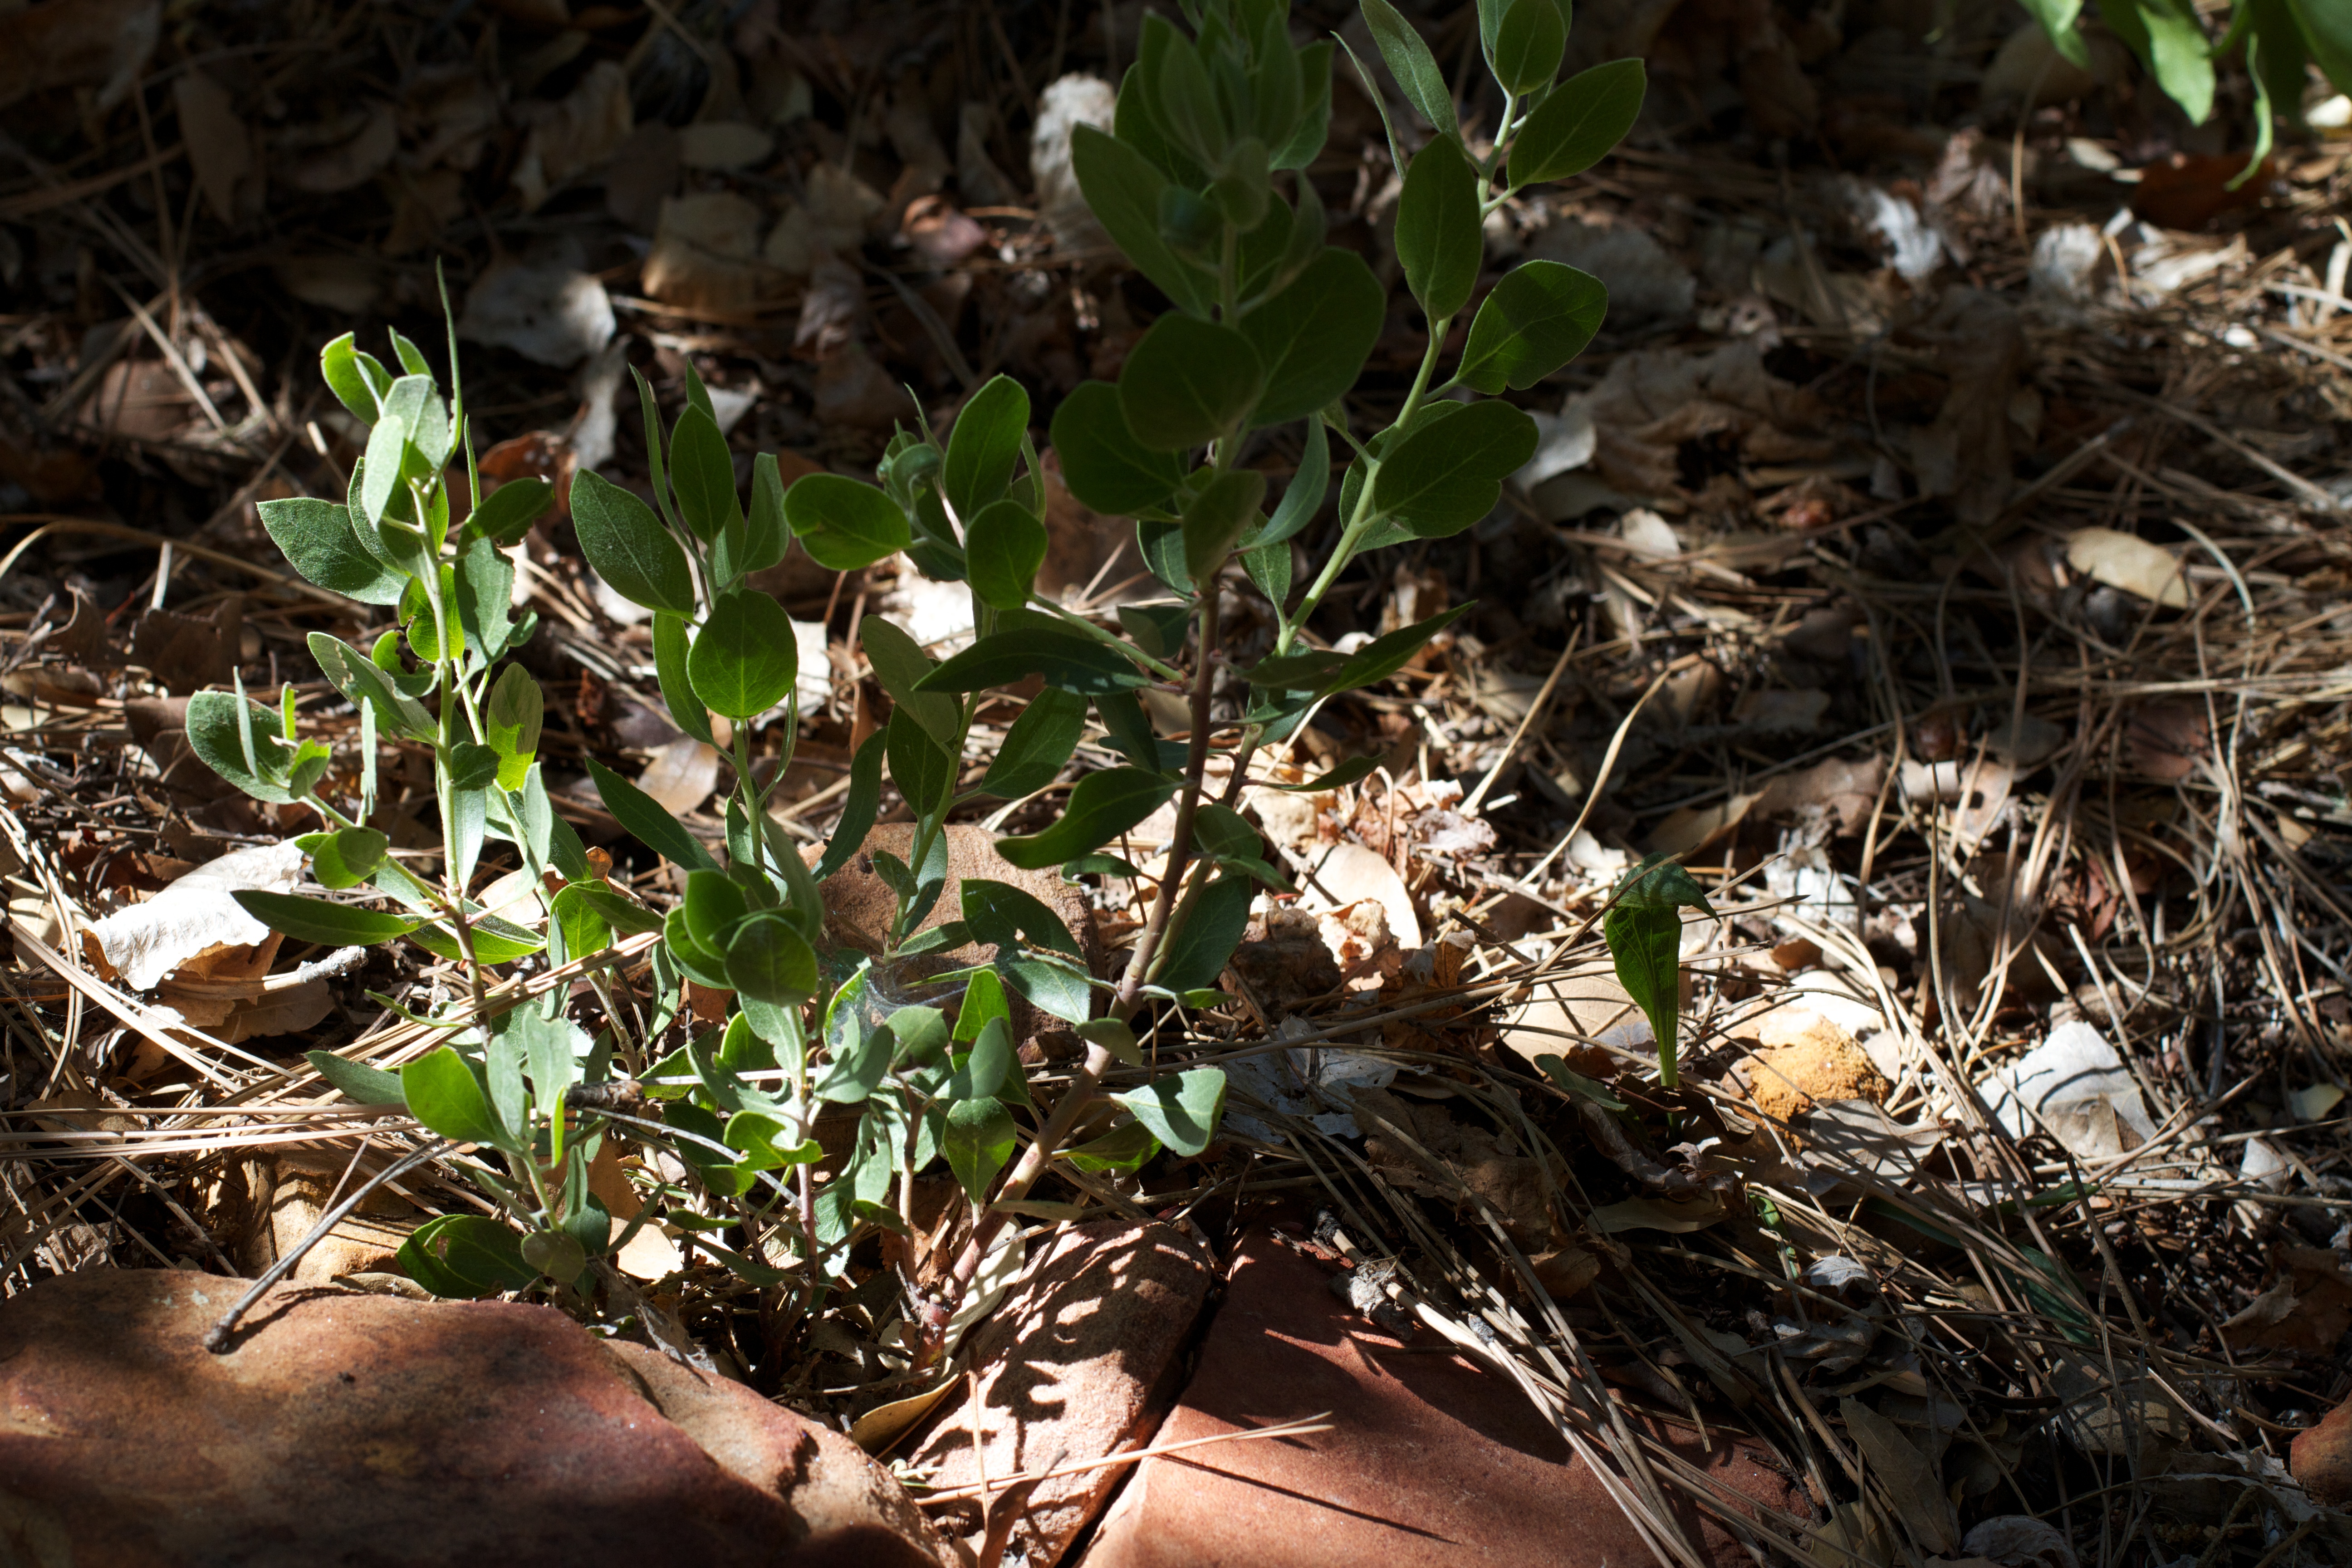
tree, nature, forest, grass, branch, plant, leaf, flower, wildlife, jungle, autumn, soil, botany, flora, fauna, wildflower, woodland, habitat, natural environment